Cal Kestis

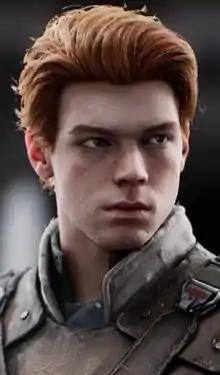
Cal Kestis from ""

Cal Kestis is a fictional character in the "Star Wars" franchise. He is the playable protagonist of the "Star Wars Jedi" game series which includes the 2019 video game "" and its 2023 sequel, "", developed by Respawn Entertainment. The character has also appeared in other media of the franchise, such as the novel "" by Sam Maggs, which bridges the gap between the two "Star Wars Jedi" games. Cal is played by American actor and model Cameron Monaghan through performance capture.